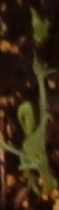
Label: Field Pea